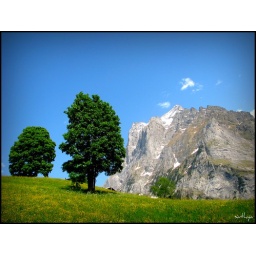
clear blue sky, green trees..and SUN over us!! that was good :-)